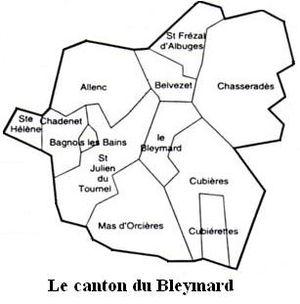
Le canton du Bleymard était une division administrative française, située dans le département de la Lozère et la région Languedoc-Roussillon.